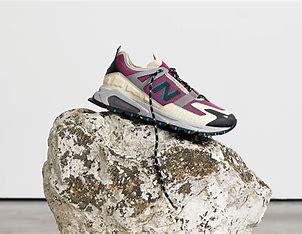
Brand: New
Model: Balance New Balance X Racer